Peter von Hagenbach

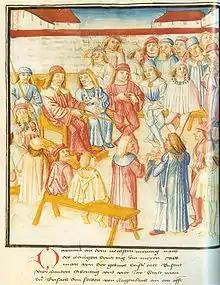
Hagenbach on trial, from Berner Chronik des Diebold Schilling dem Älteren

Peter von Hagenbach (c. 1420 – May 9, 1474), also Pierre de Hagenbach, Pietro di Hagenbach, Pierre d'Archambaud, or Pierre d'Aquenbacq, was a Burgundian knight from Alsace, German military and civil commander, and convicted war criminal. The trial of Hagenbach was the first known trial of a war crime in history.